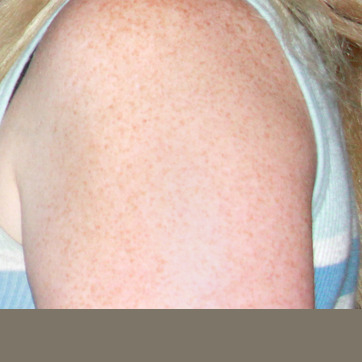
Material: skin